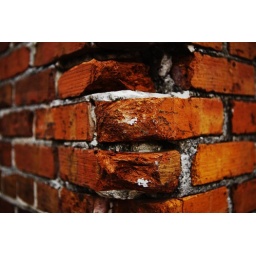
just some bricks I liked, I love this in black and white too, let me know what you think